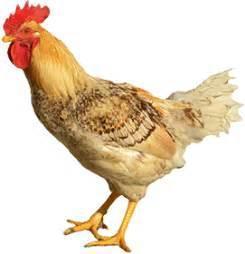
chicken